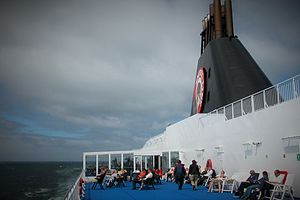
Norröna / Galleri
Norröna er Færøernes største færge opkaldt efter det gamle ord for nordisk: norrøn. Den sejler mellem Hirtshals – Tórshavn og Seyðisfjörður.